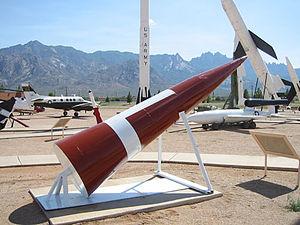
Sprint était un missile antimissile balistique des forces armées des États-Unis, développé comme la partie du programme Nike-X, appelé plus tard le Sentinel program de défense antimissile. Le programme n'est jamais devenu opérationnel, mais la technologie a été déployée brièvement dans une version réduite appelée le Safeguard Program. Sprint était un missile sol-air de deux étages à carburant solide armé d'une ogive thermonucléaire W66.